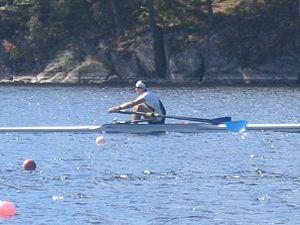
En aviron, un skiff est un type de bateau étroit et peu stable à une place, c'est un bateau très utilisé dans les compétitions.